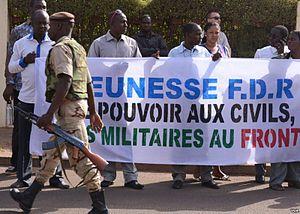
Le coup d'État militaire de 2012 au Mali est un évènement majeur de l'insurrection malienne de 2012 ayant débuté à partir du 21 mars 2012.